George H. Tinkham

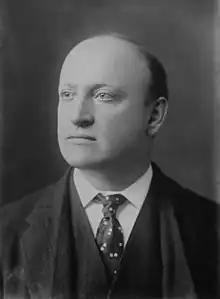
Tinkham circa 1918

George Holden Tinkham (October 29, 1870 – August 28, 1956) was a member of the United States House of Representatives from the state of Massachusetts.